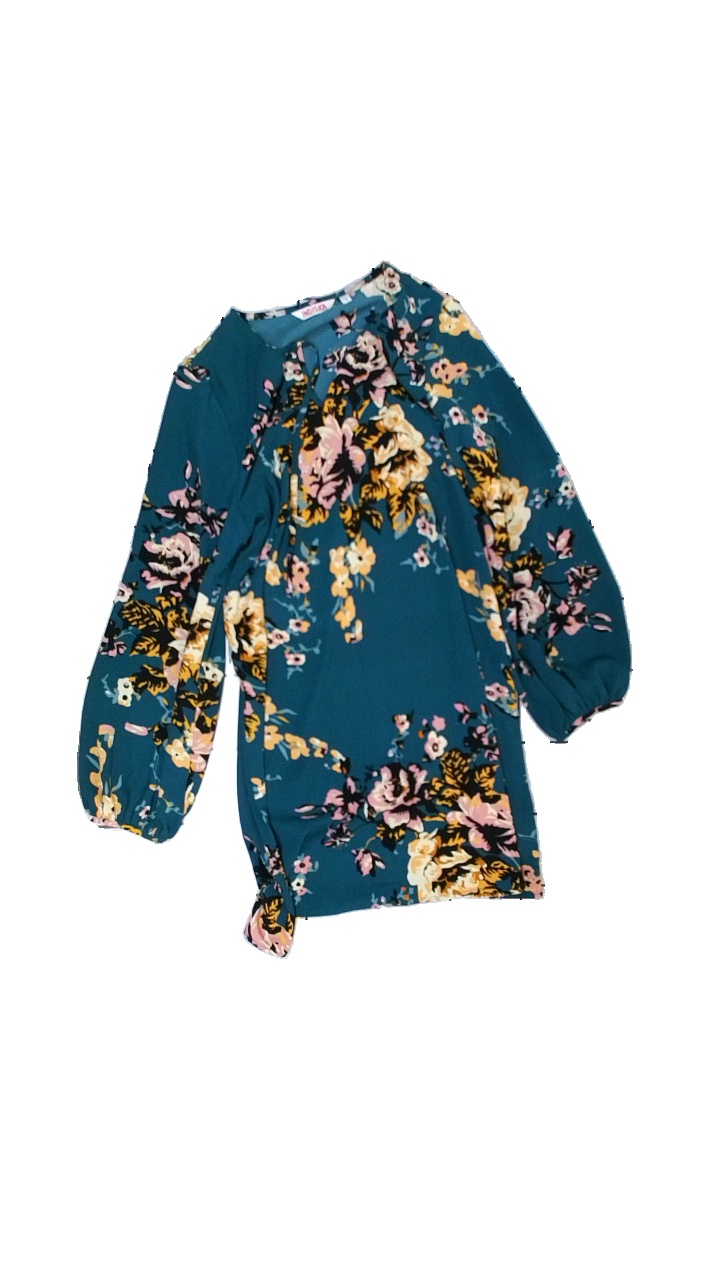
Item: Dress (Ladies)
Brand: Indiska
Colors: Green, Yellow, Black, Multicolor
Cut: Regular, Loose
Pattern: Floral print
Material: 100% polyester
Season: All
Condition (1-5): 3
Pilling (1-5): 4
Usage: Reuse
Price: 50-100